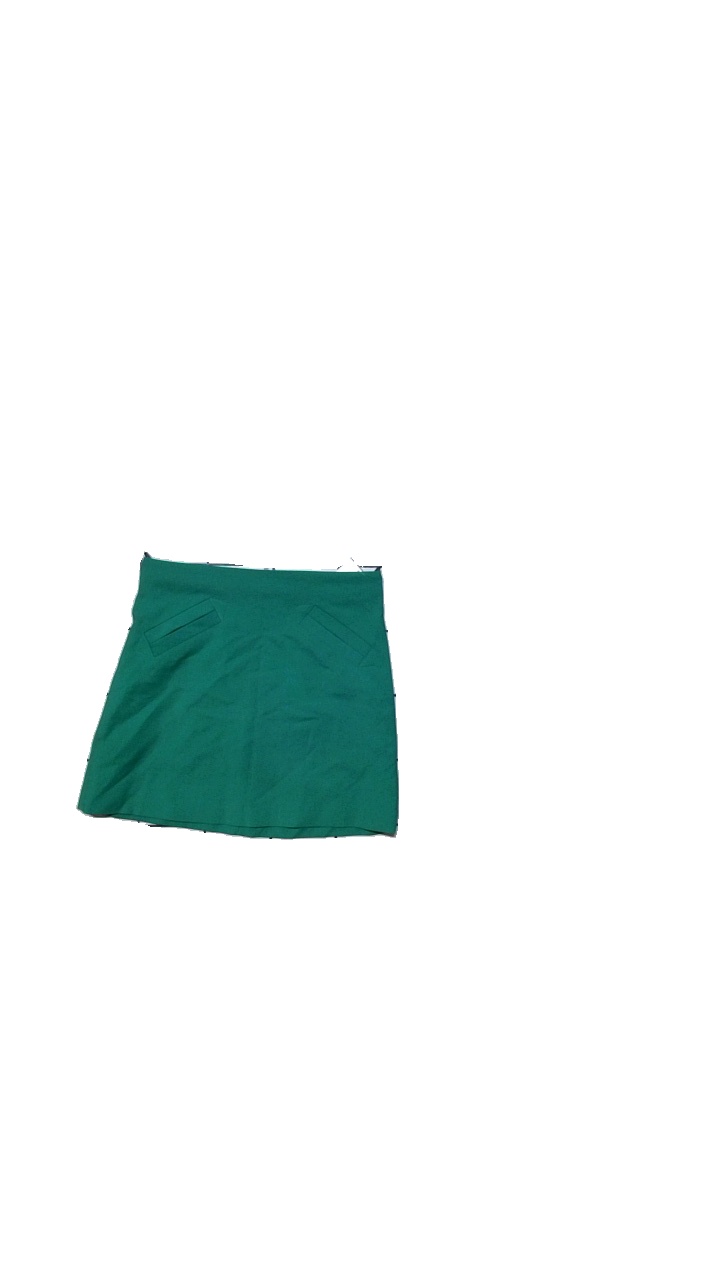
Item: Skirt (Ladies)
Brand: Zara
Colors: Green
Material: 53% cotton, 44% polyester, 3% elastane. 100% acetate
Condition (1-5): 4
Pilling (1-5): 4
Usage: Reuse
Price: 50-100